Alka Sadat

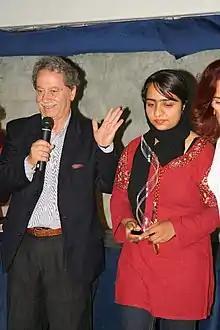
Film Festival Italy 2007

Like her sister Roya, Alka Sadat produced many documentary films and was recipient of several awards at many international film festivals. She has directed many films focused on women's issues in Afghanistan. During 2012–2013, as script writer and director, she made three documentaries for the United Nations Assistance Mission in Afghanistan (UNAMA) in collaboration with Afghan Radio and television. These documentaries highlight the ten year efforts of UN and other agencies in reconstruction of Afghanistan. They highlight issues related to children on their rights, child marriage, labour and child abuse. These documentaries also deal with rights of women and other social issues concerned with education, police, drug addiction and so forth. She also produced a documentary titled "Afghanistan Night Story", related to the elite commandos of Afghan Army. Another documentary released by her in 2015 is titled "Afghanistan Women in 1393 Election" (made in 2015) which highlights participation of women in the elections. The latest award she received was at the Aljazeera International Documentary Film Festival! 2011 on "Public Liberties & Human Rights".